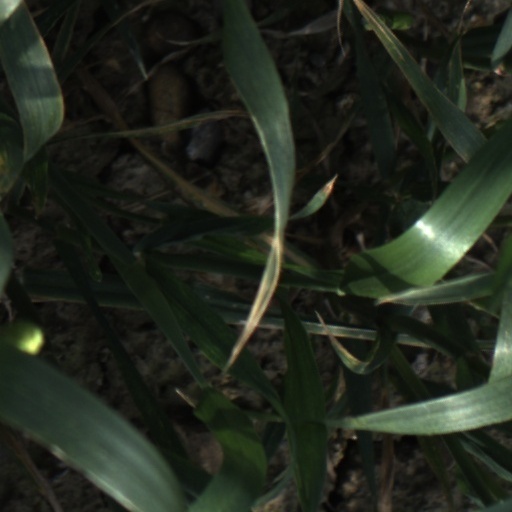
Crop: wheat